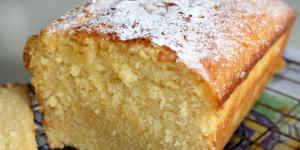
bizcochuelo basico